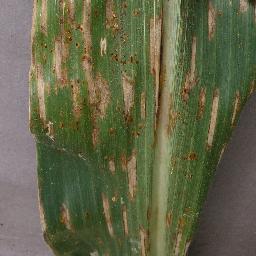
Label: Corn___Cercospora_leaf_spot Gray_leaf_spot